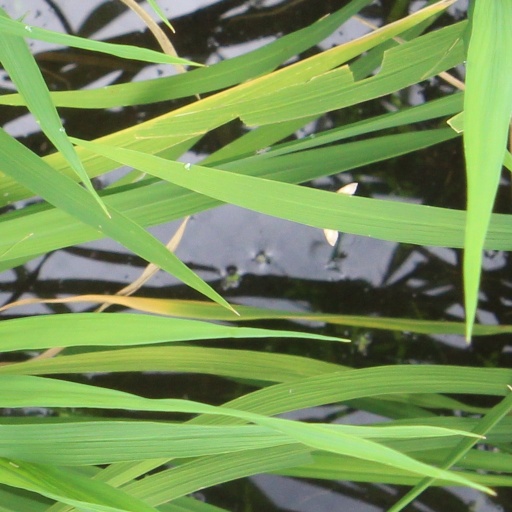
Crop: rice